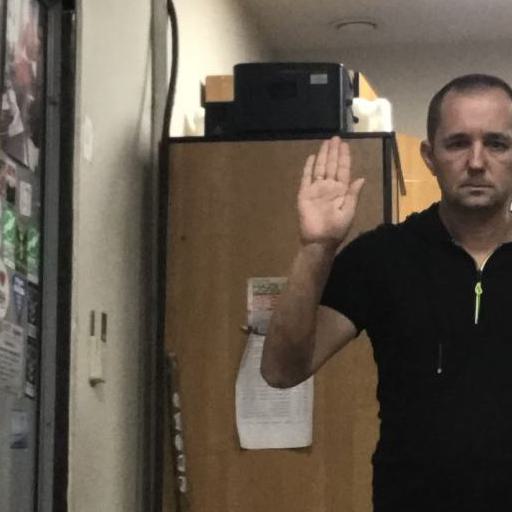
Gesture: stop